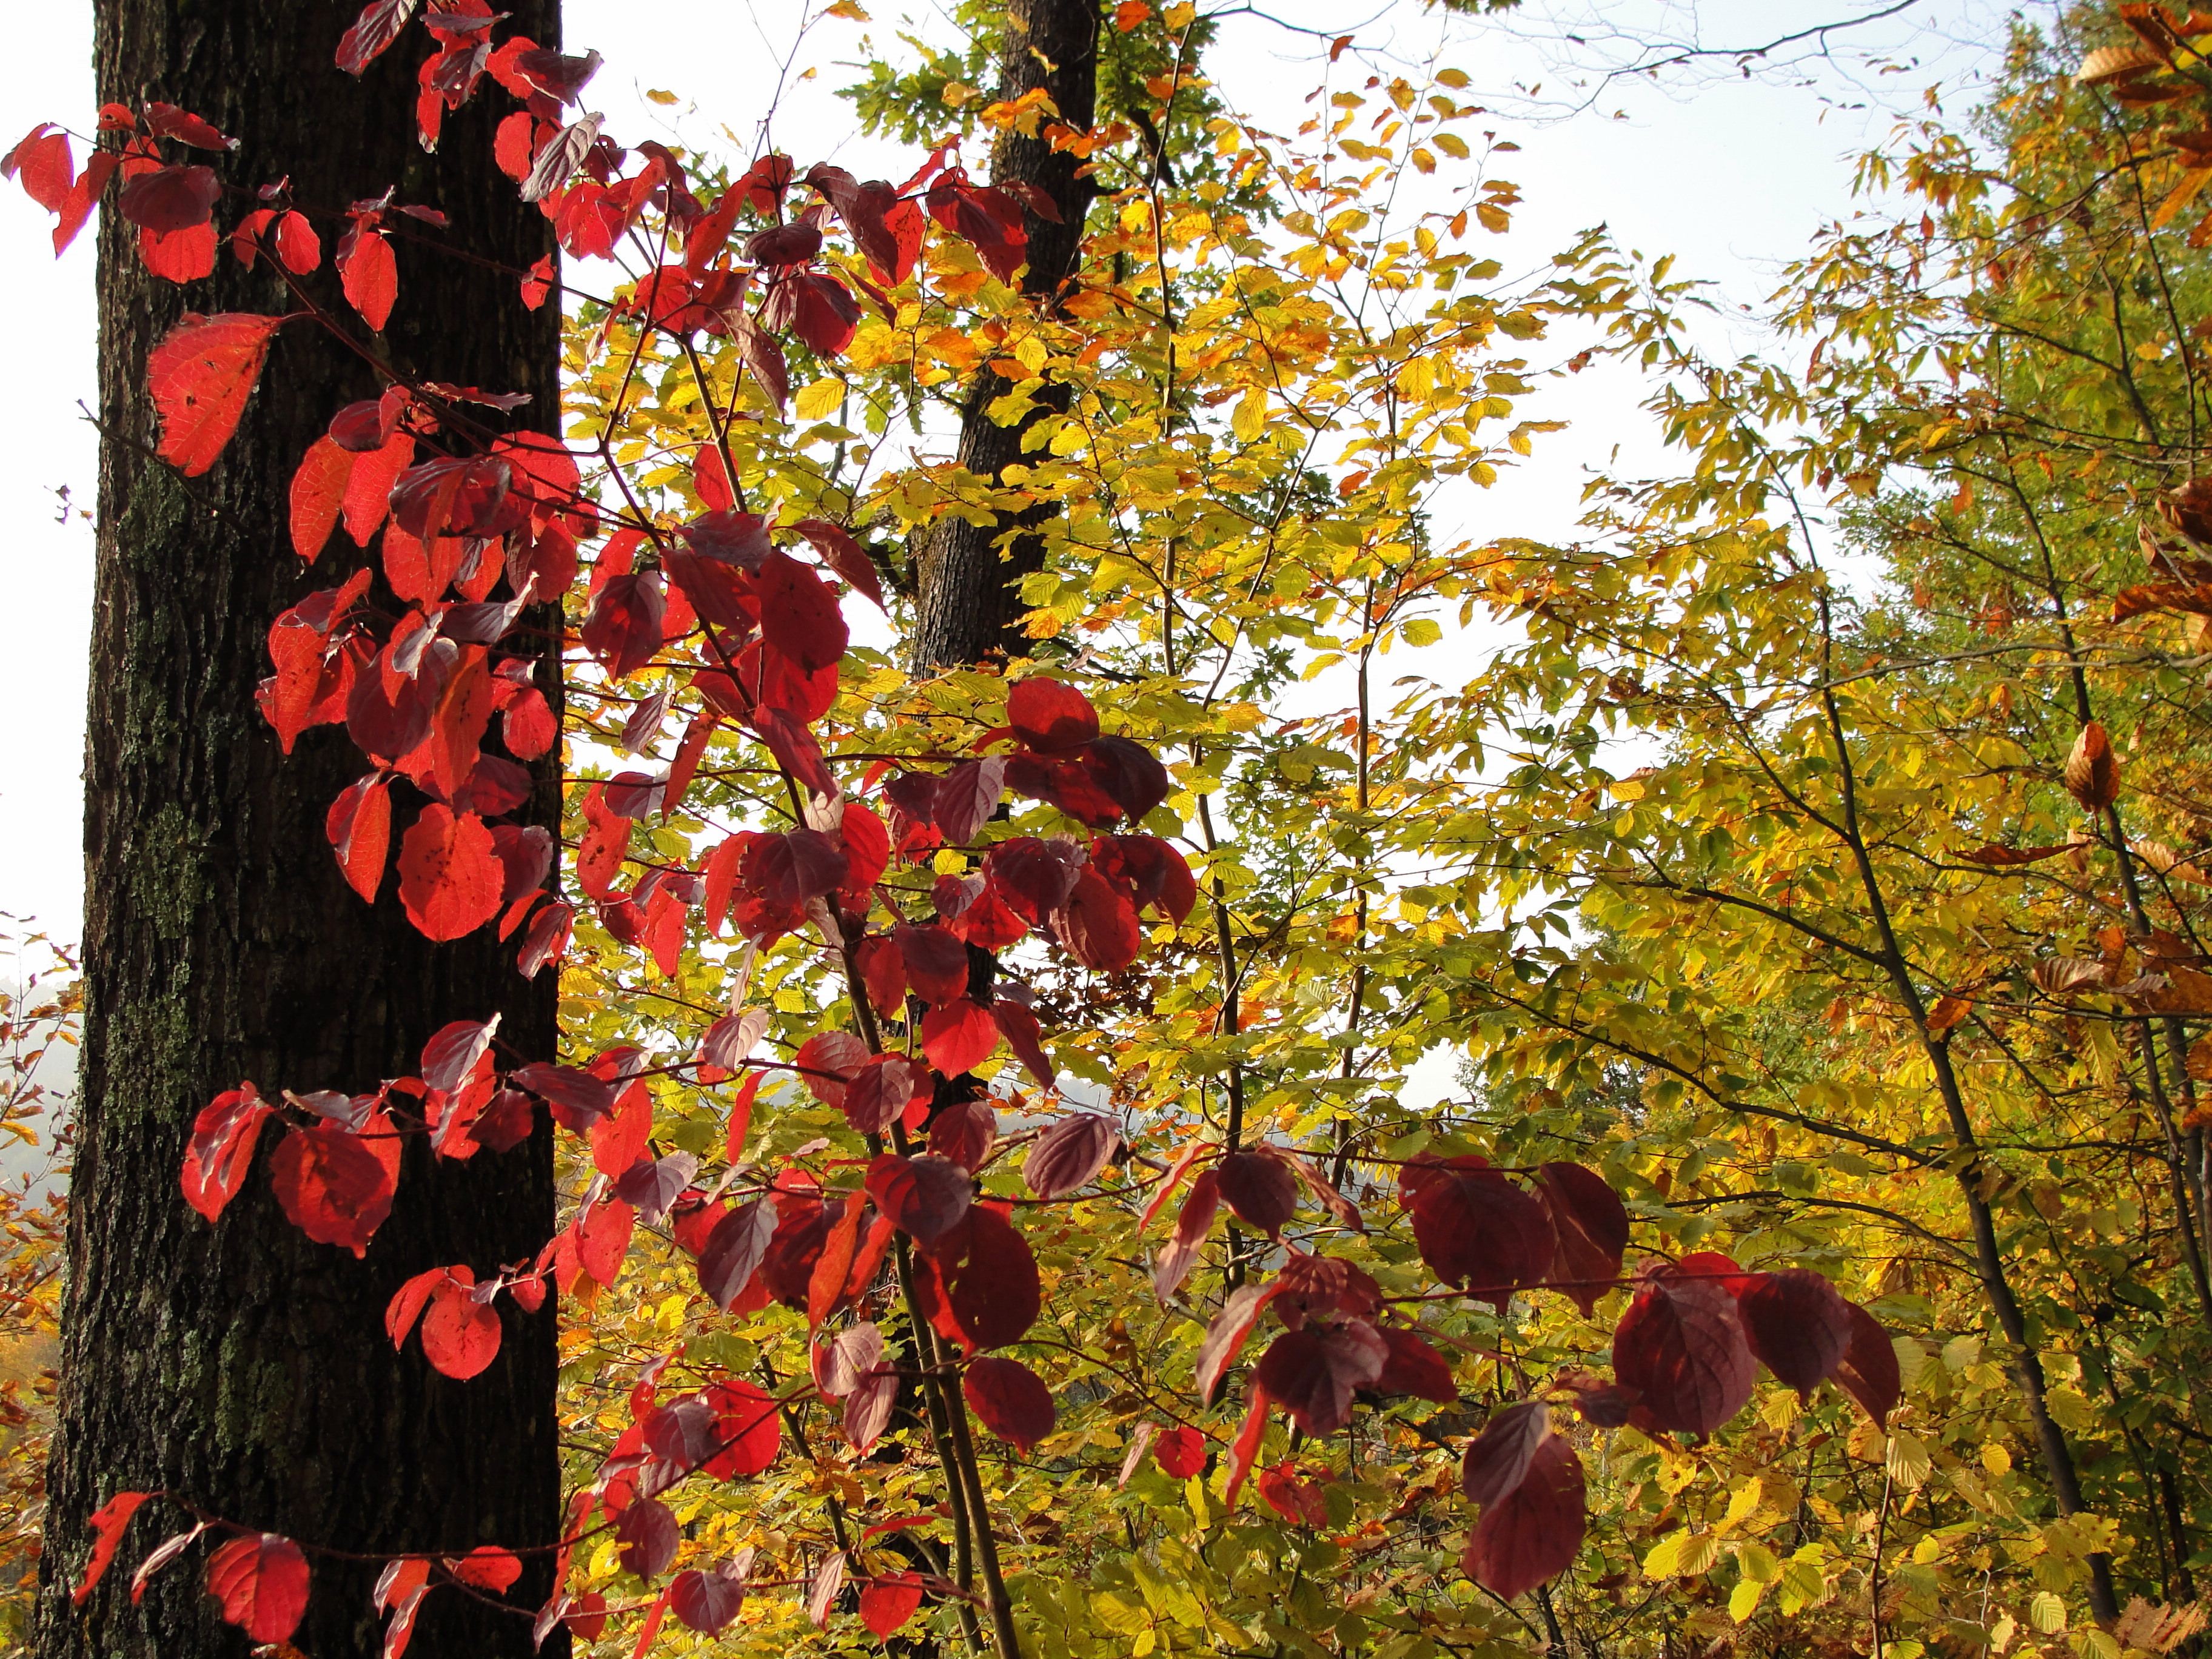
autumn leaves, autumn, leaf, tree, flora, deciduous, branch, plant, spring, maple leaf, maple tree, shrub